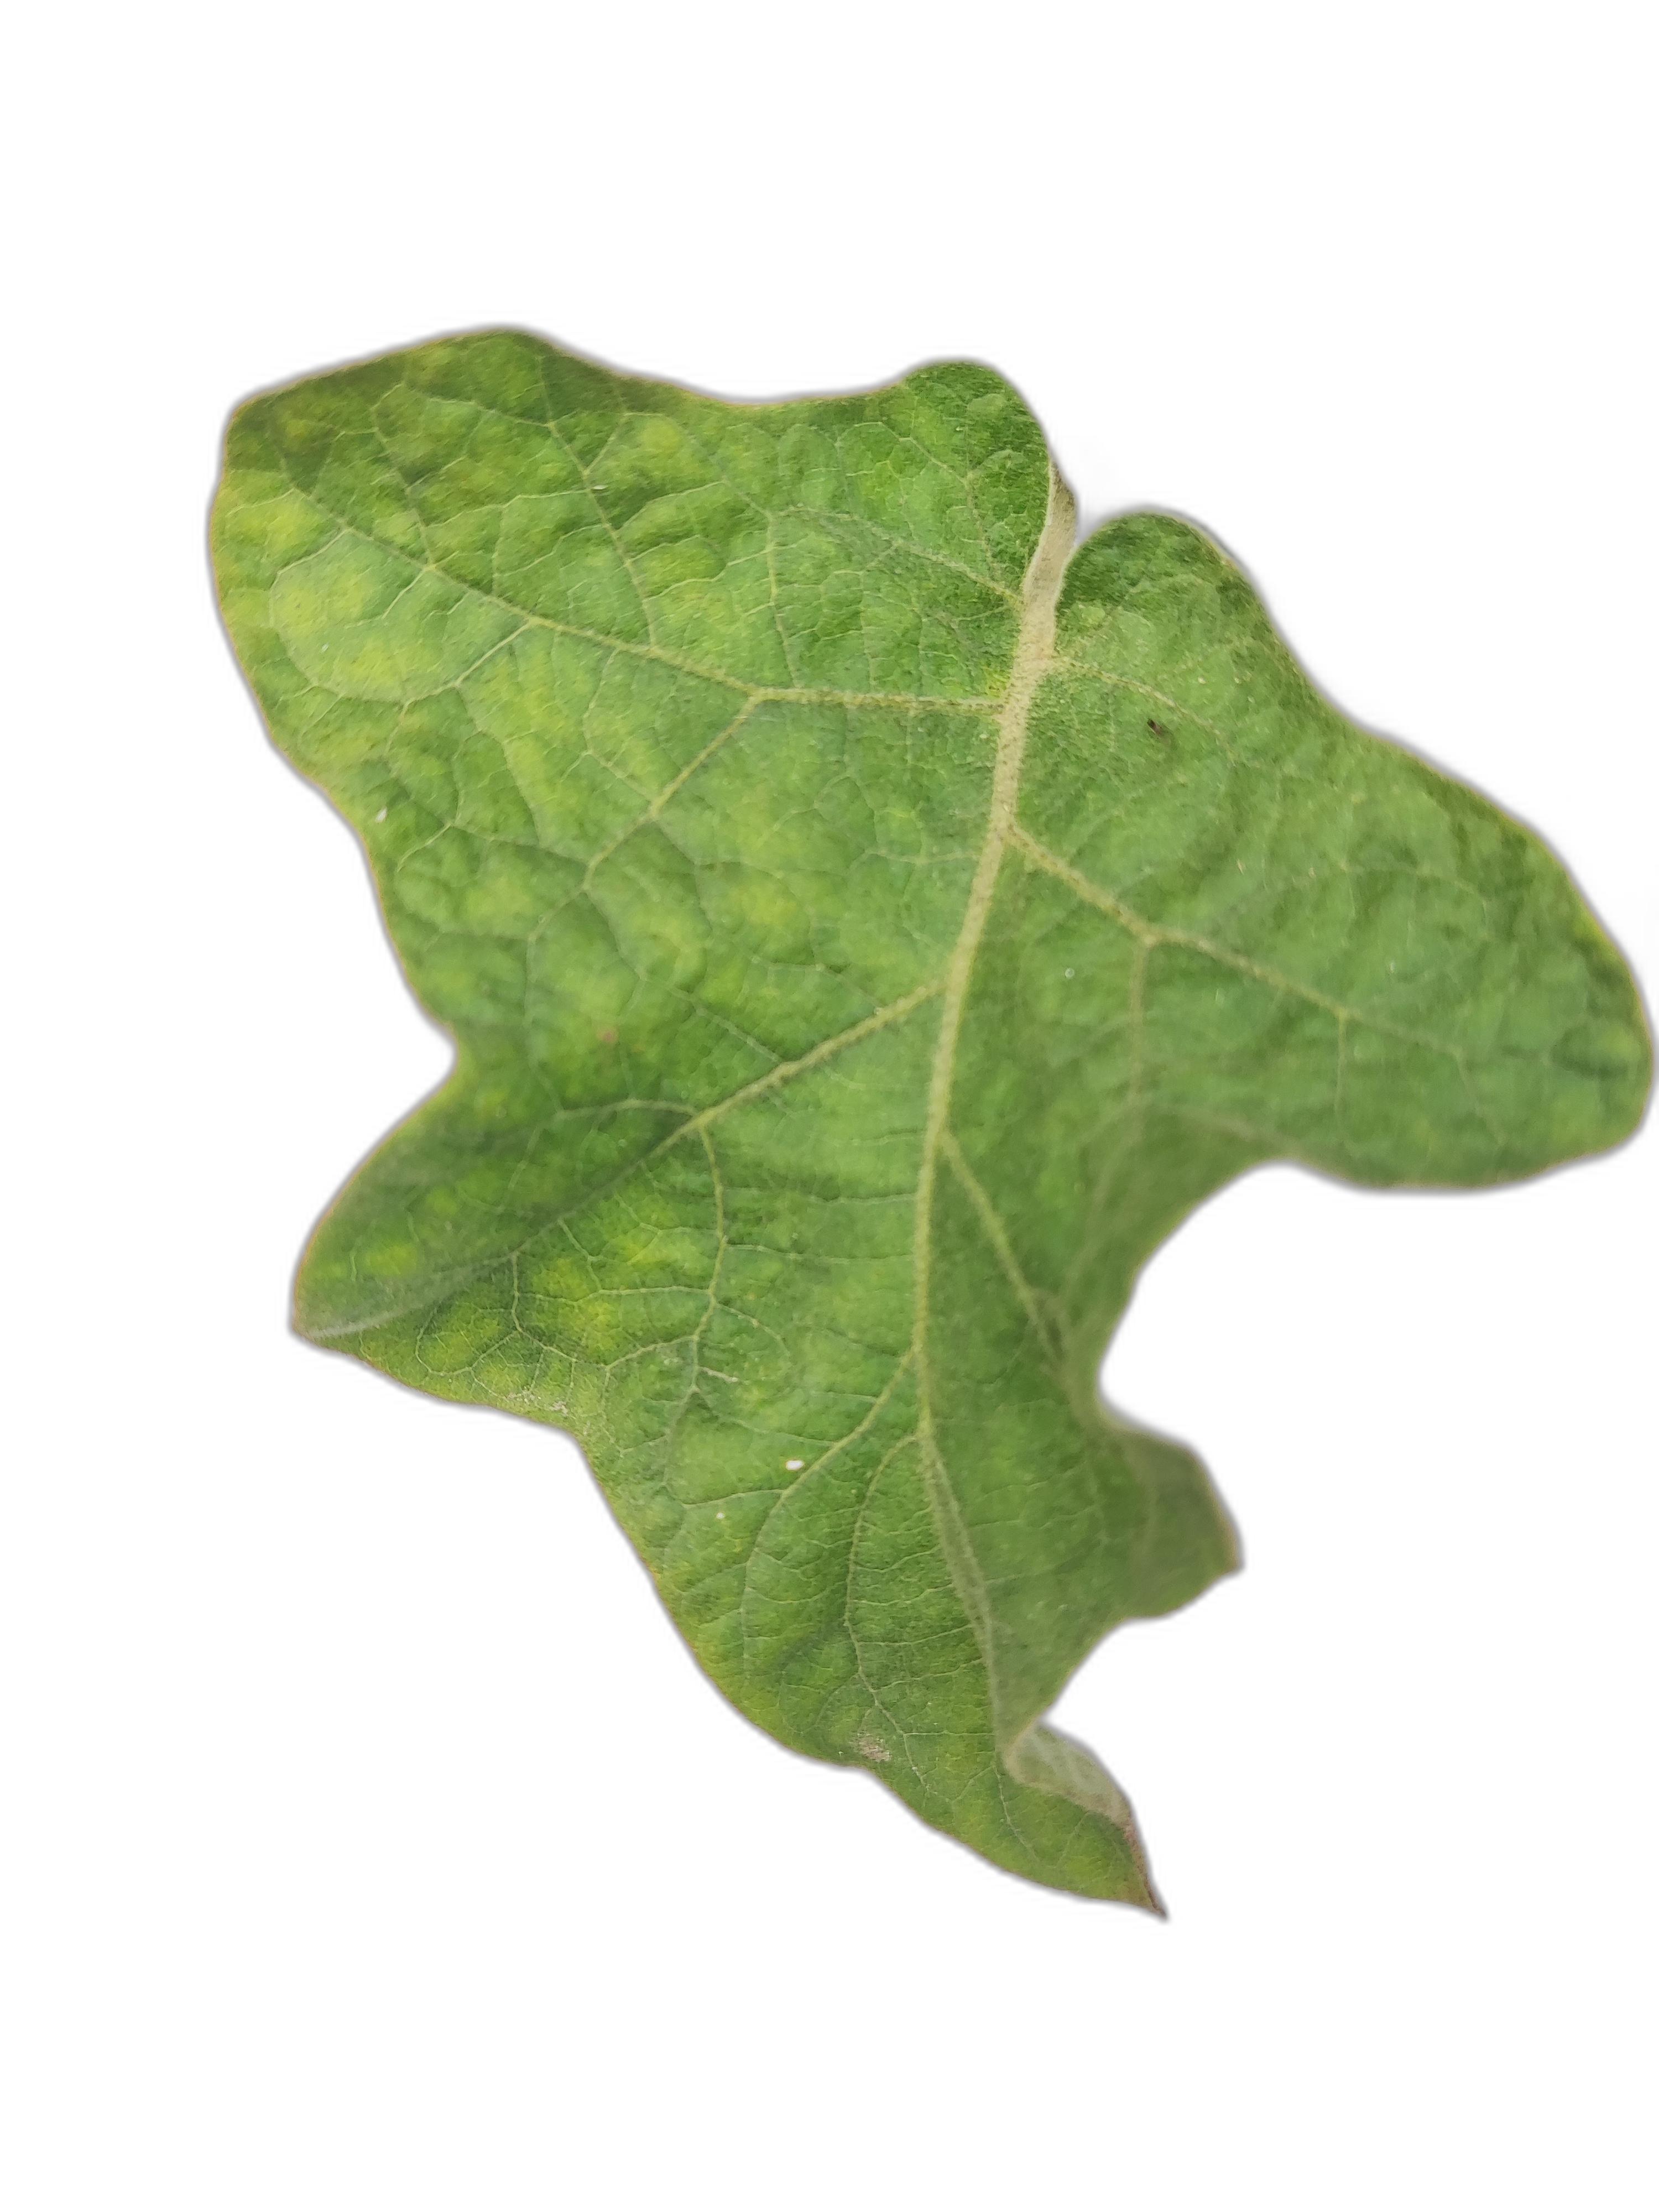
Label: Mosaic Virus Disease